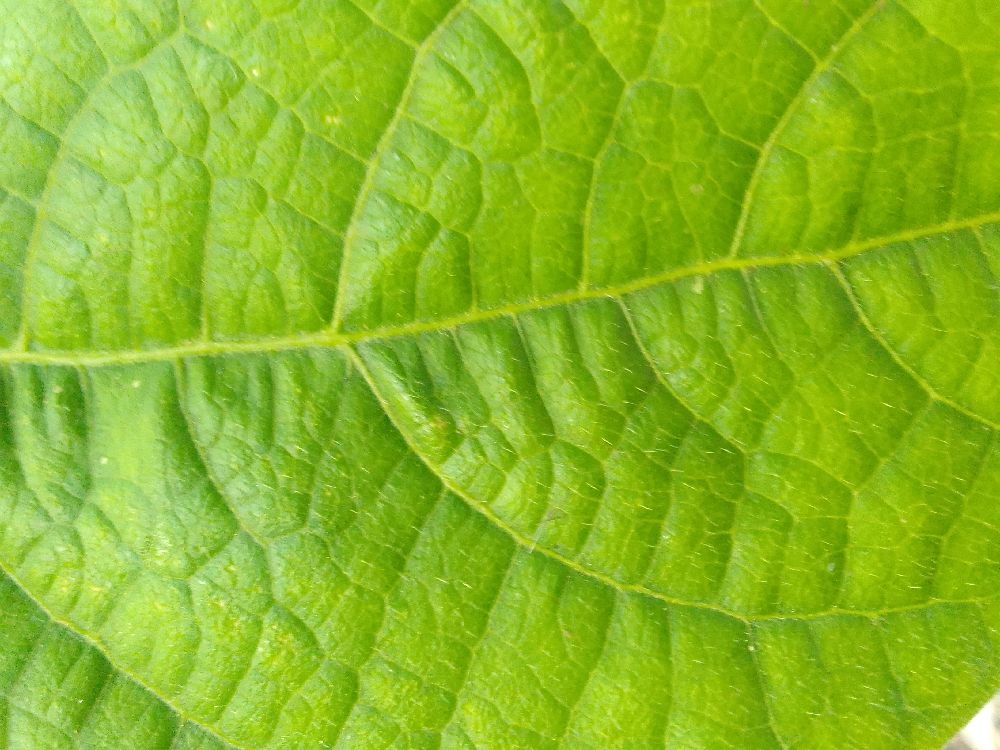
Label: healthy